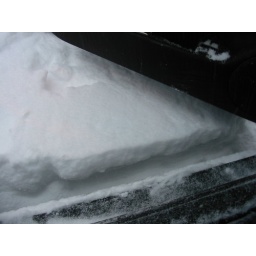
There was so much snow accumulated by my car, the car door shaved the pile away.